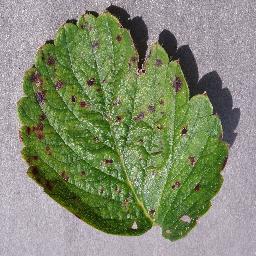
Label: Strawberry___Leaf_scorch